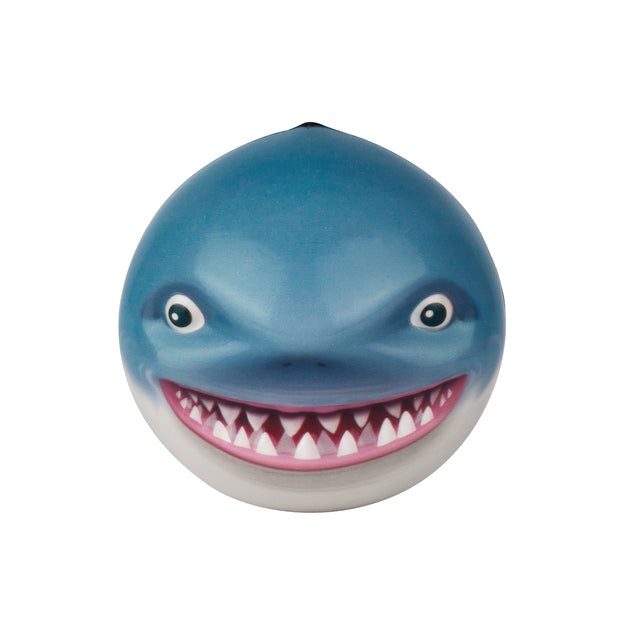
SHARKY SHARK
Swim with a shark! If you're looking for a jawesome time in the water, grab Sharky Shark and float around. Remember, sharks are friends. Skips on water Features 3D textured face Size: 3.5 inch diameter / 90mm Great for young kids & water play Fun for ages 3+
Brand: Waboba
Category: Home & Garden > Pool & Spa > Pool & Spa Accessories > Pool Toys